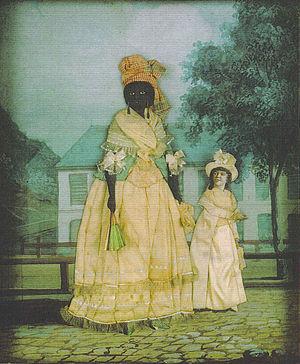
Un free Negro ou free Black était un terme employé dans le langage courant pour désigner une personne noire africaine ou afro-américaine qui n'était pas esclave aux États-Unis, à partir de l'époque des Treize colonies jusqu'à l'abolition de l'esclavage en 1865 après la guerre civile américaine.